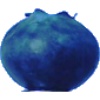
Label: Huckleberry 1